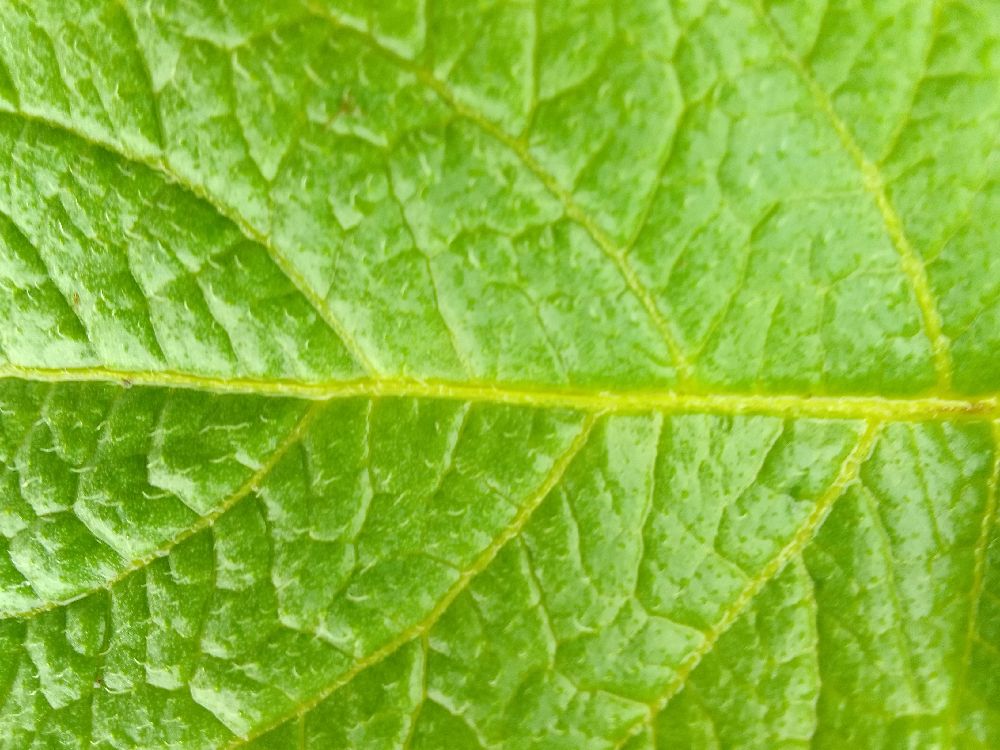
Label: Healthy